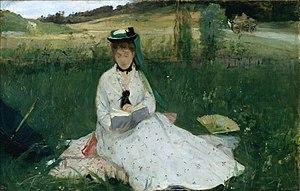
Edma Morisot, née le 13 décembre 1839 à Valenciennes et morte le 2 mai 1921 dans le 16ᵉ arrondissement de Paris, est une artiste peintre française. Elle est une sœur ainée de Berthe Morisot.